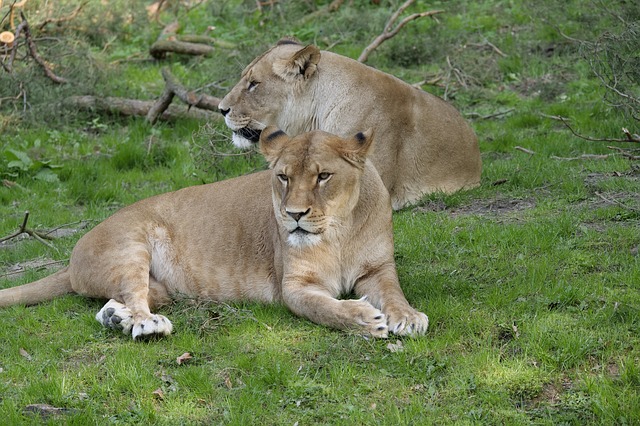
Label: gatto